Augustus Hemenway

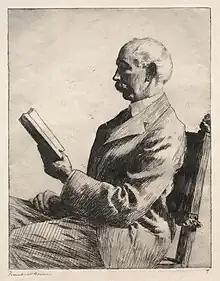
"Augustus Hemenway", by Frank Weston Benson, 1919

Hemenway served in the Massachusetts House of Representatives in 1890 and 1891. Upon his death in 1931, it was said of him: "In the various interests ... thrust upon him he never failed to do his full share in attending to the work at hand."